Home (2016 American film)

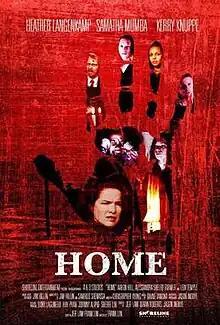
Film poster

Home is a 2016 American horror drama film directed by Frank Lin, starring Heather Langenkamp and Samantha Mumba.